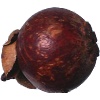
Label: mangostan